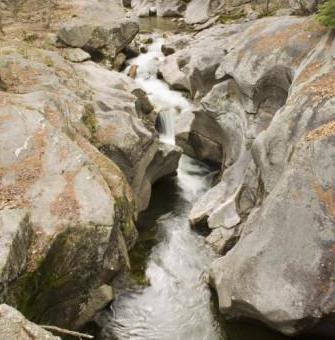
Texture: potholed